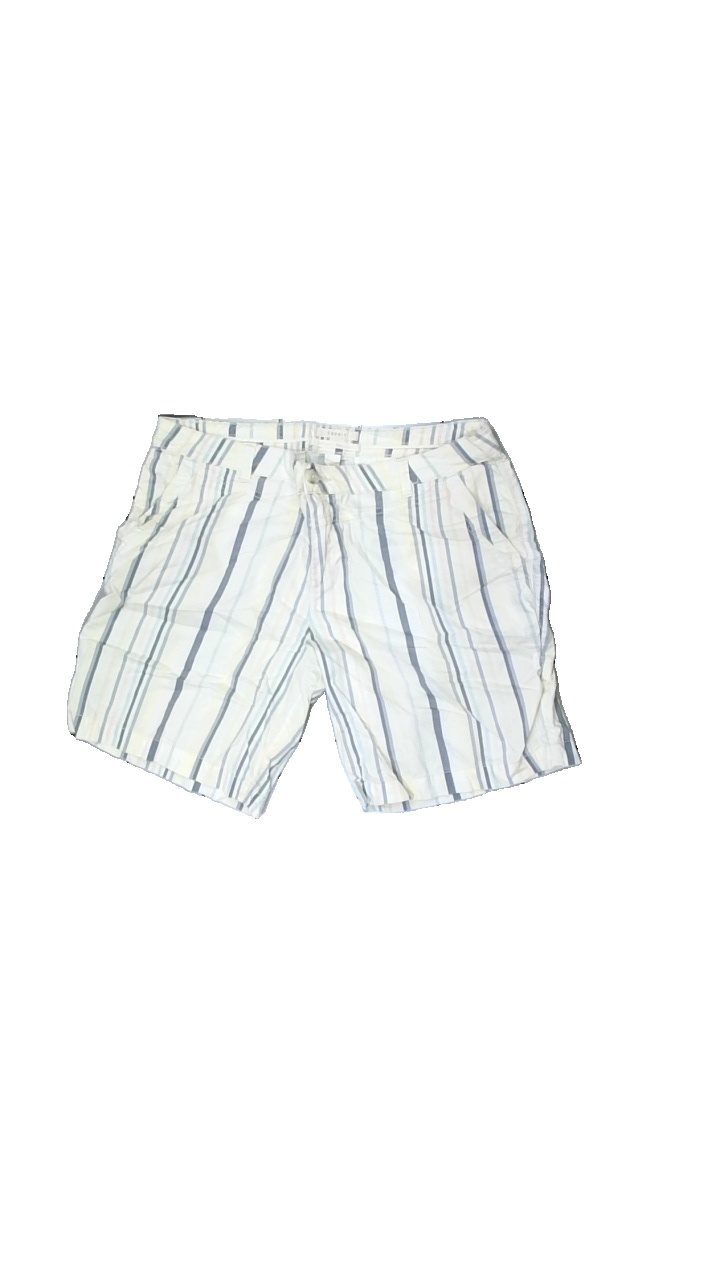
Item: Shorts (Men)
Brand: Esprit
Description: Striped shorts
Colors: Yellow, Pink, Blue, Multicolor
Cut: Regular, V-collar
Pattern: Striped
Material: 73% Cotton 27% Viscose
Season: Summer
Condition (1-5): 5
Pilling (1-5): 5
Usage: Reuse
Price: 150-250